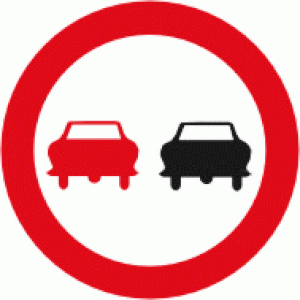
Diagramme de la signalisation routière luxembourgeoise